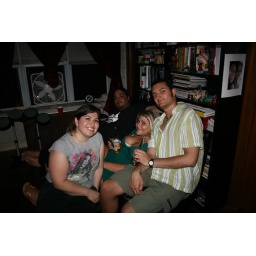
Next to the window is the best spot in the house